Juan Gualberto Gómez Airport

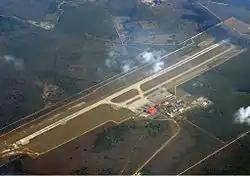
Aerial view

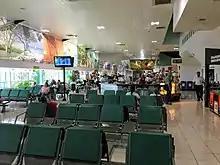
Terminal interior

The terminal building has shops for tourists (including rum, cigars, T-shirts, books, carvings, pharmaceuticals) both before customs check point, at a large departures lounge with cafeterias on the upper level and a smaller air conditioned VIP lounge the lower level. Immigration checkpoint consists of wooden booths for push doors opened by immigration officers after travelers have been processed. Customs check point consists of three x-ray machines. Two flights of stairs and an escalator take travelers to the departure lounge. Tour operators offices are located near the domestic terminal area. The ground handling equipment is imported mainly from North America. There are four jet bridges (serving parking areas 2 to 5), but air stairs are used for the remaining aircraft parking space #1 on the apron by the terminal.